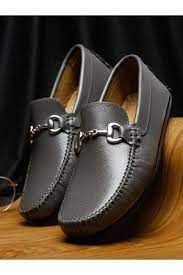
Label: Boat